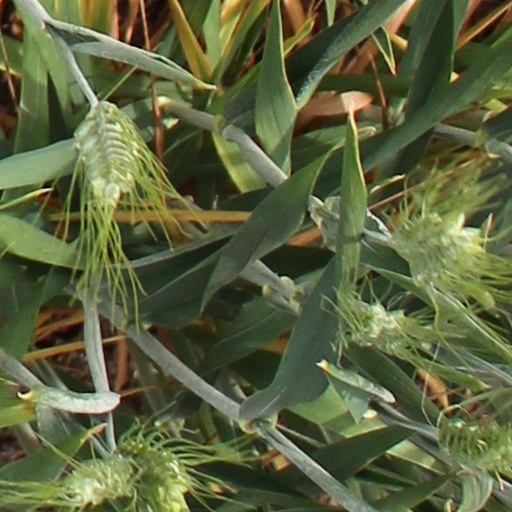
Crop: wheat